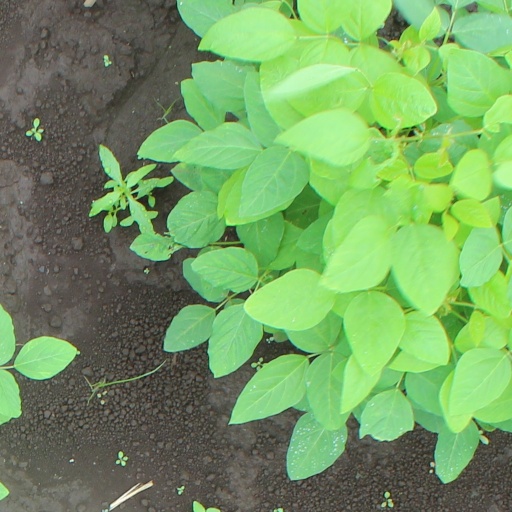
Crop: soybean